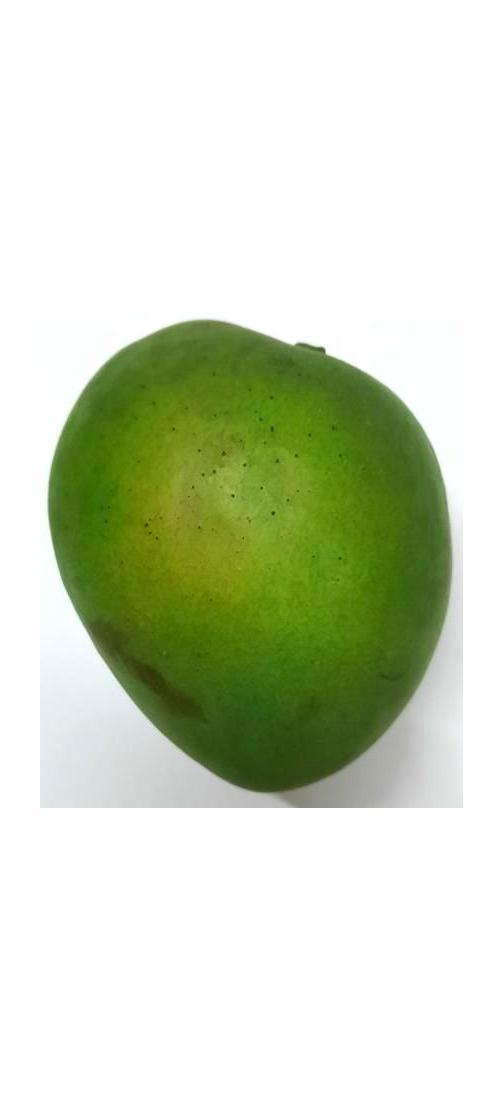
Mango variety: Harivanga